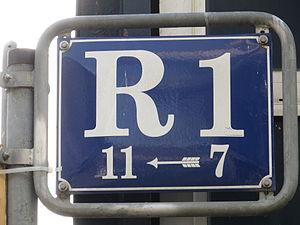
Quadrilatère R1 11&lt
Mannheim [ˈmanˌhaɪ̯m] est une ville industrielle du Land du Bade-Wurtemberg, dans le Sud-Ouest de l'Allemagne. Elle est une ville-arrondissement de l'aire urbaine Rhin-Neckar.